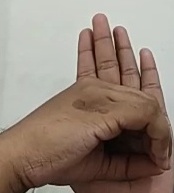
ASL sign: 0